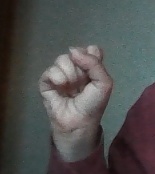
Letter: saad